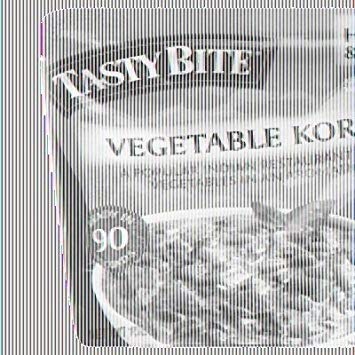
Item Name: Tasty Bite Entree Korma Vegtbl
Value: 1.0
Unit: Count

Price: 53.065